Presidency of Ulysses S. Grant

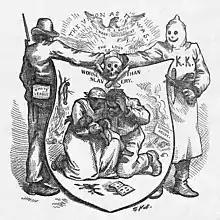
Louisiana White League units in 1874 to terrorized black Republicans

On March 1, 1872, Grant played his role, in signing the "Act of Dedication" into law, that established the Yellowstone region as the nation's first national park, made possible by three years of exploration by Cook-Folsom-Peterson (1869), Washburn-Langford-Doane (1870), and Hayden (1871). The 1872 Yellowstone Act prohibited fish and game, including buffalo, from "wanton destruction" within the confines of the park. However, Congress did not appropriate funds or legislation for the enforcement against poaching; as a result, Secretary Delano could not hire people to aid tourists or protect Yellowstone from encroachment. By the 1880s buffalo herds dwindled to only a few hundred, a majority found mostly in Yellowstone National Park. As the Indian wars ended, Congress appropriated money and enforcement legislation in 1894, signed into law by President Grover Cleveland, that protected and preserved buffalo and other wildlife in Yellowstone. Grant also signed legislation that protected northern fur seals on Alaska's Pribilof Islands. This was the first law in U.S. history that specifically protected wildlife on federally owned land.